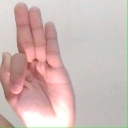
अक्षर: फ